Nods, Switzerland

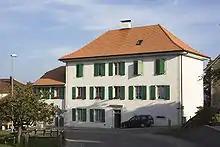
The school building at Nods

In Nods about 54.2% of the population have completed non-mandatory upper secondary education, and 19.1% have completed additional higher education (either university or a "Fachhochschule"). Of the 77 who had completed some form of tertiary schooling listed in the census, 63.6% were Swiss men, 31.2% were Swiss women.